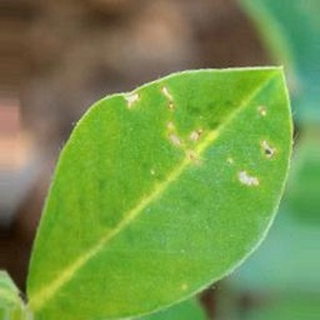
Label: healthy_groundnut